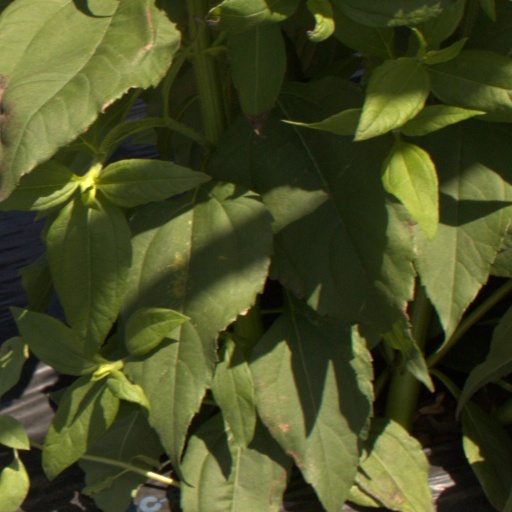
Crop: Jerusalem artichoke